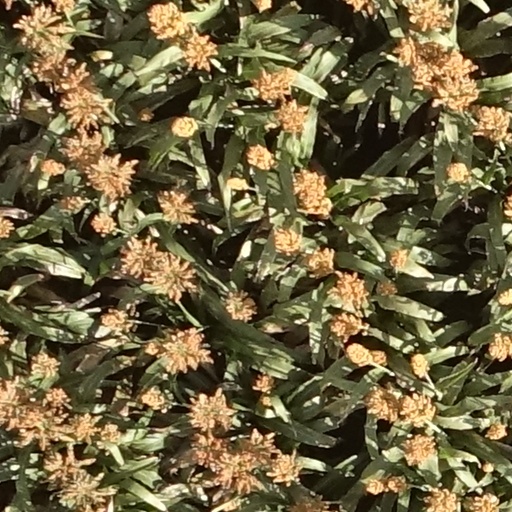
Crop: sorghum